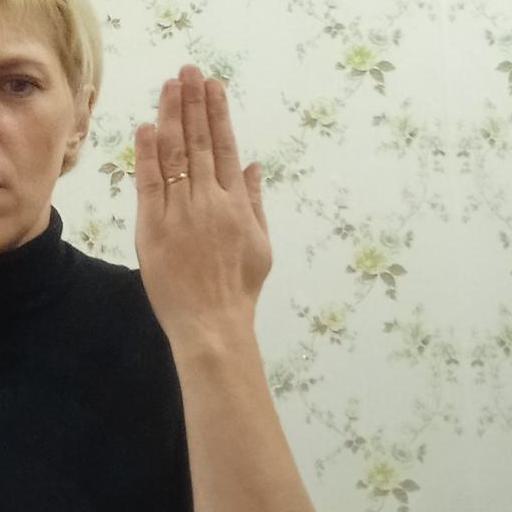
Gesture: stop_inverted